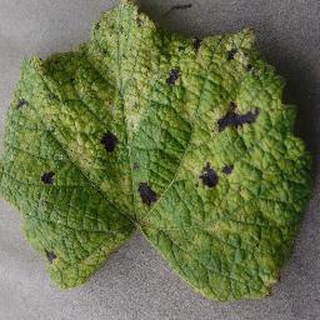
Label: grape_leaf_blight